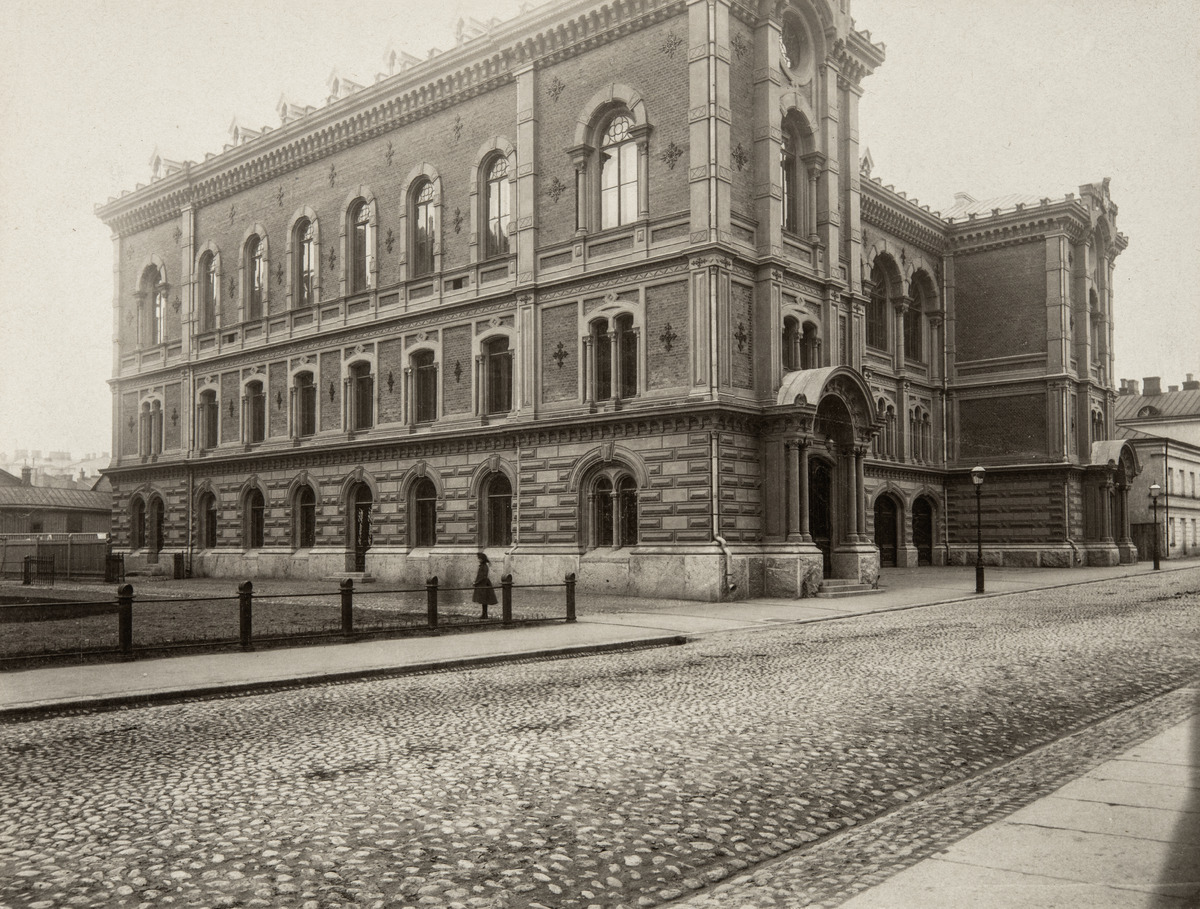
Hakasalmenkatu 3 (nykyinen Keskuskatu 7), VPK:n talo
sisällön kuvaus: Hakasalmenkatu 3 (nykyinen Keskuskatu 7), VPK:n talo. Arkkitehti Theodor Höijerin suunnittelema, 1889 valmistunut rakennus. Talon juhlasali oli Suomen yksikamarisen eduskunnan ensimmäinen istuntopaikka 1907-10 koska Säätytalo oli 200 edustajalle

liian

pieni. Talo on purettu 1967. mustavalkoinen
Ajankohta: kuvausaika 1890 -luku
Paikka: Suomi, Uusimaa, Helsinki, Kluuvi Helsinki, Keskuskatu 7
Aiheet: Helsingin Vapaaehtoinen Palokunta. VPK. Helsingfors Frivilliga Brandkår FBK., vapaapalokunnat, julkiset rakennukset, valtionhallinto, kansanedustuslaitokset, kadut, kiveys